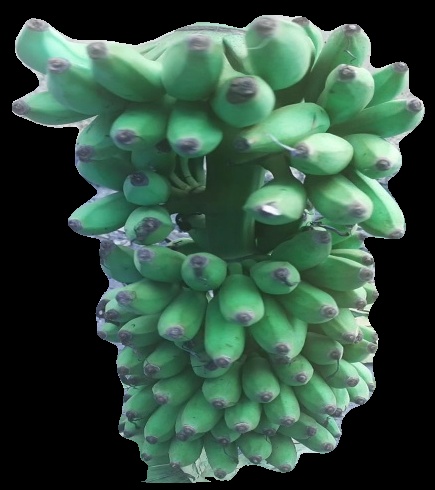
Variety: elakki-bale
Grade: grade2